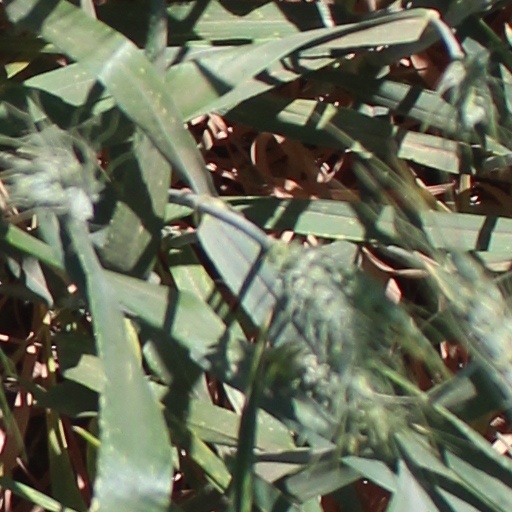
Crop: wheat